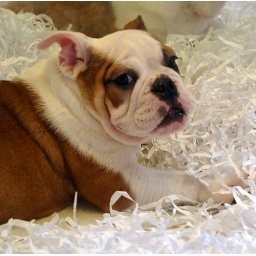
Bulldog puppy in Lexington Avenue pet shop window